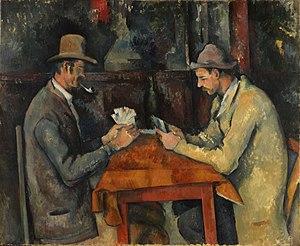
On peut définir le jeu comme une activité d'ordre psychique ou bien physique pensée pour divertir et improductive à court terme. Le jeu entraîne des dépenses d'énergie et de moyens matériels, sans créer aucune richesse nouvelle. La plupart des individus qui s'y engagent n'en retirent que du plaisir, bien que certains puissent en obtenir des avantages matériels. De ce fait, Johan Huizinga remarque que de très nombreuses activités humaines peuvent s'assimiler à des jeux. La difficulté de circonscrire la définition du jeu présente un intérêt pour la philosophie.